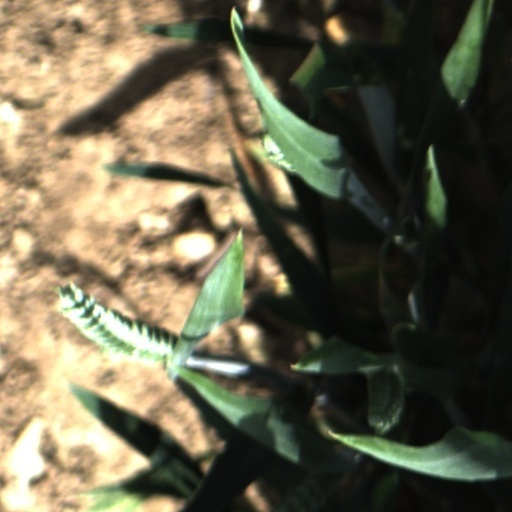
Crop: wheat